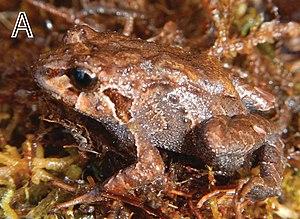
Phrynopus curator est une espèce d'amphibiens de la famille des Craugastoridae.